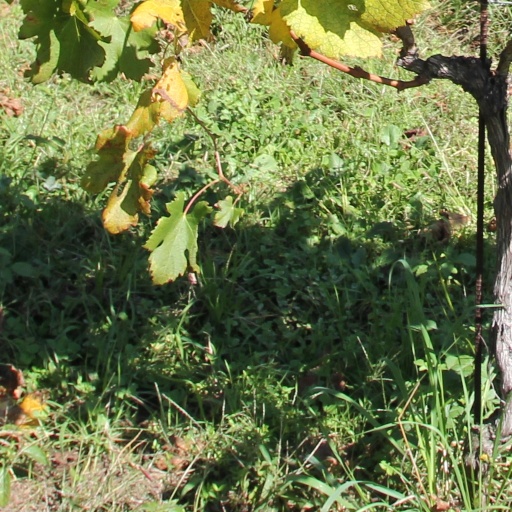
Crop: grape